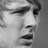
Emotion: sad